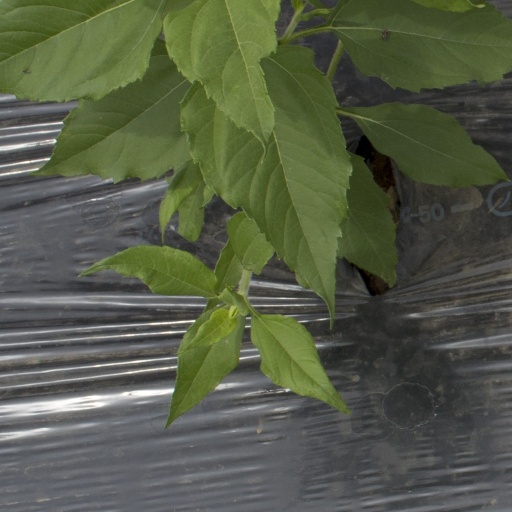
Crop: Jerusalem artichoke